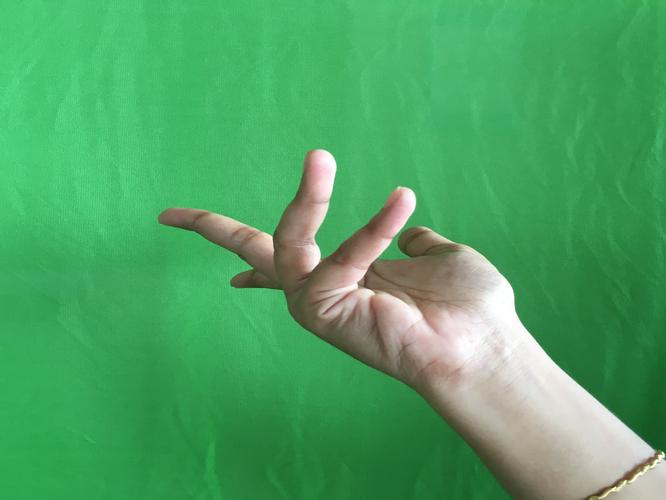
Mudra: Alapadmam
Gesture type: single_hand